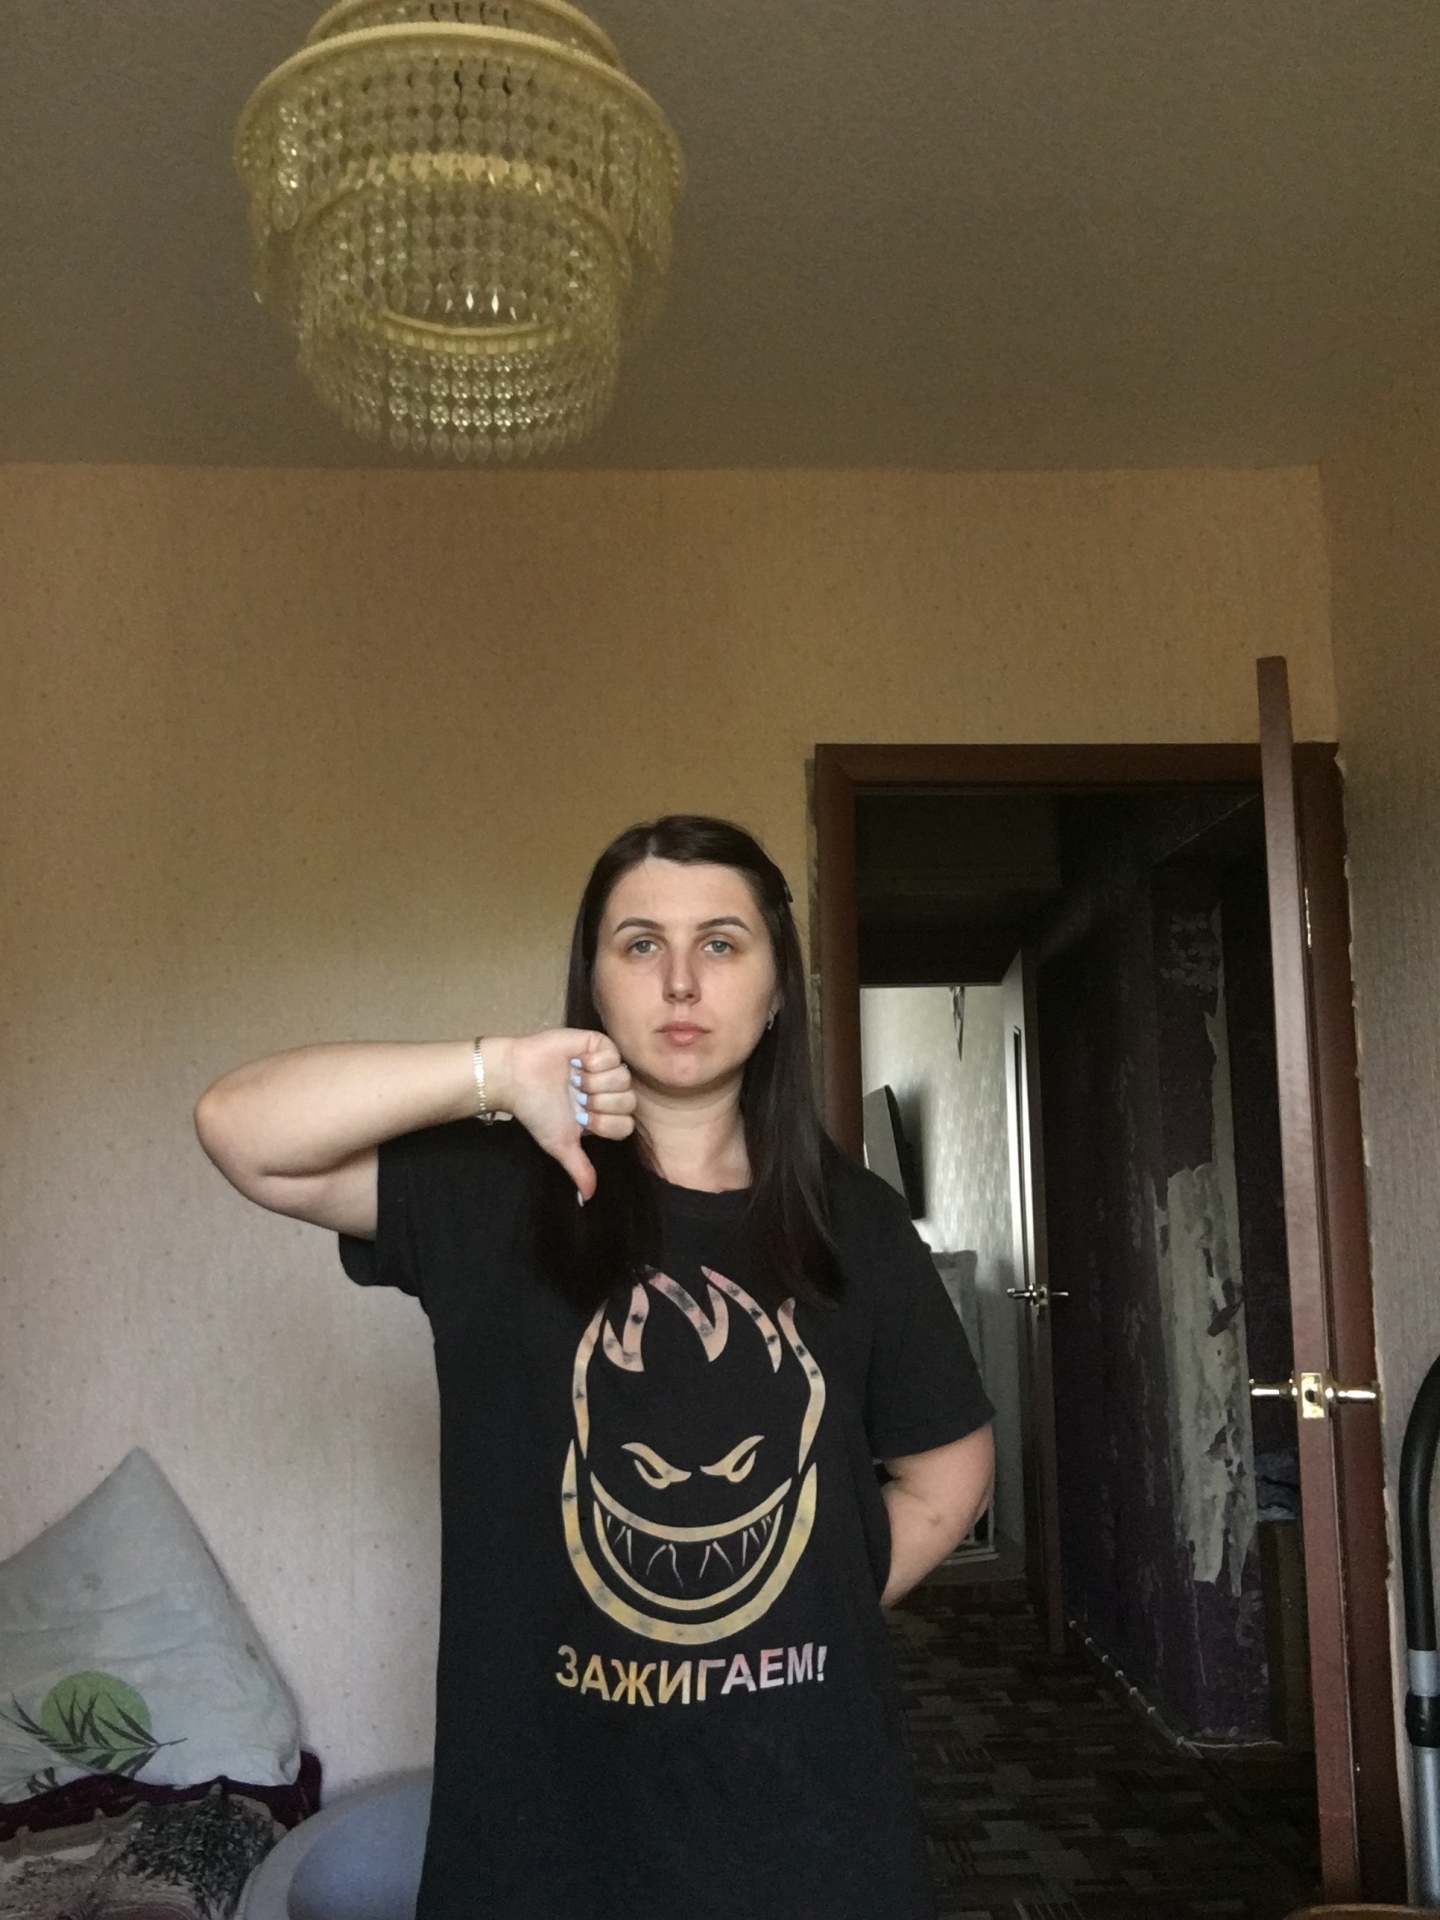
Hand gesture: dislike